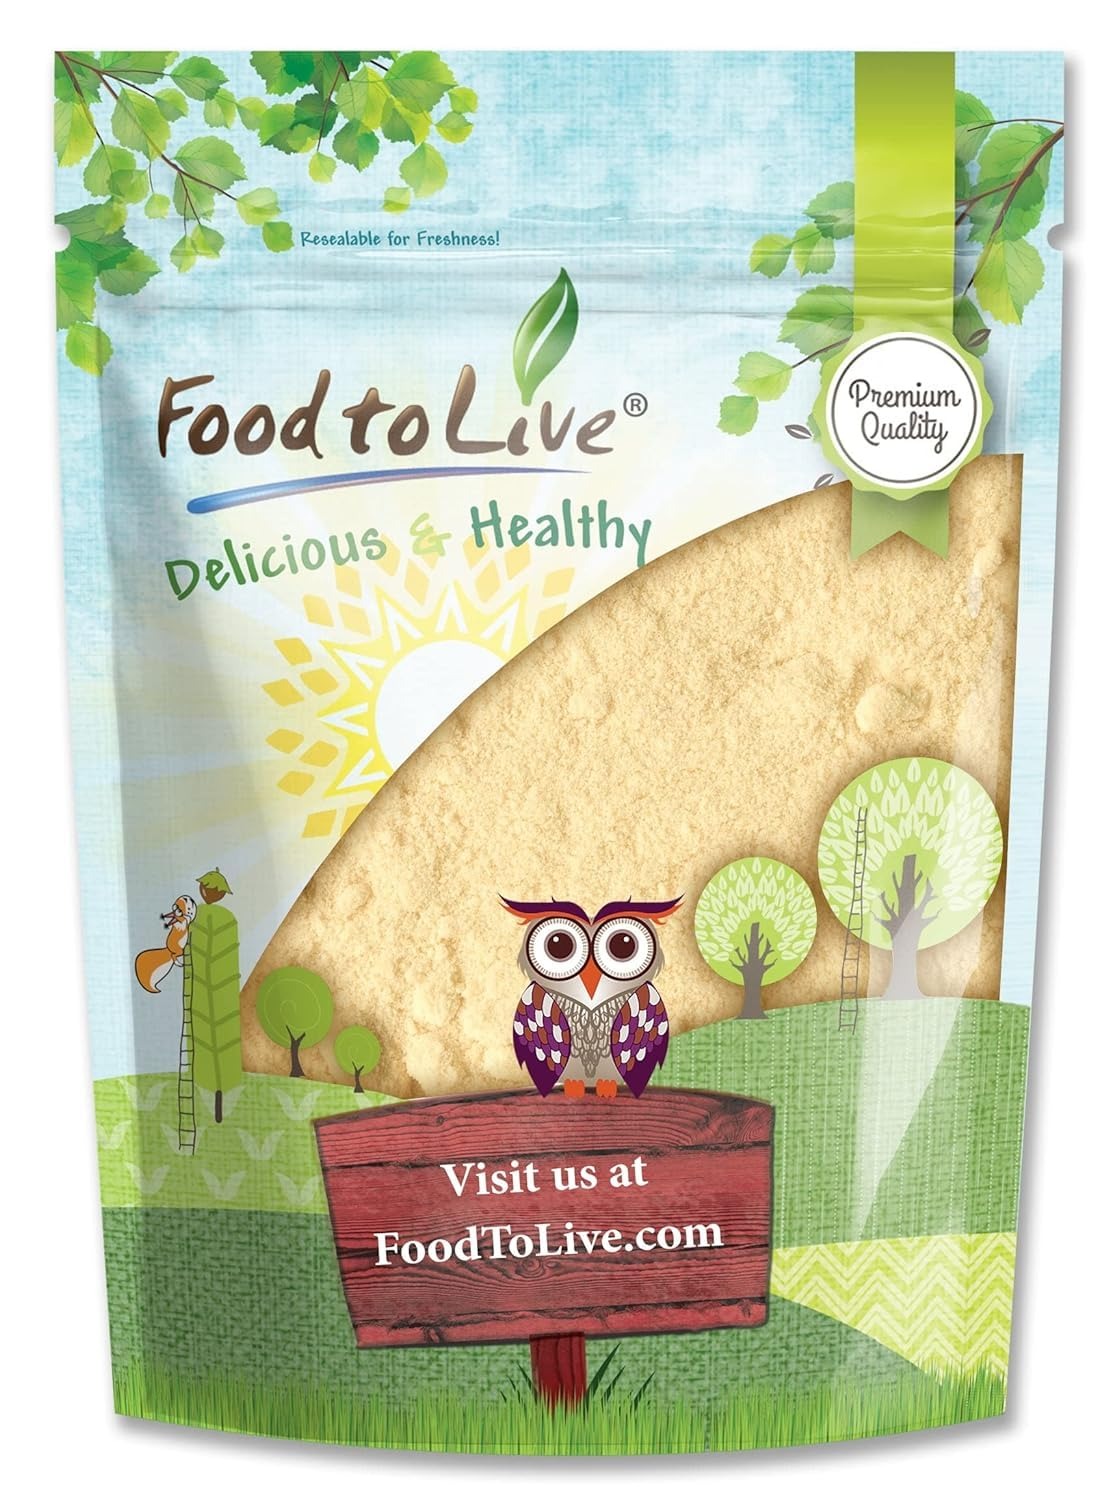
Item Name: Food to Live Carrot Powder, 1 Pound – Ground Raw Dried Roots, Vegan, Bulk, Great for Baking, Juices, Smoothies, Shakes, and Instant Breakfast Drinks. Good Source of Dietary Fiber, and Vitamin A
Bullet Point 1: ✔️PREMIUM QUALITY, RAW, KOSHER: Food to Live offers premium quality Carrot Powder which is made by grinding entire dehydrated carrots with no preservatives added. It is raw, Kosher certified, and vegan-friendly.
Bullet Point 2: ✔️GREAT VITAMIN A SOURCE: Carrot is one of the best sources of beta-carotene which is converted into Vitamin A. Besides, Carrot Powder is rich in Vitamin C, K, Iron, Potassium, and Calcium.
Bullet Point 3: ✔️FRESH CARROT SUBSTITUTE: Carrot Powder can be used in any recipe that calls for fresh carrots. Add it to soups, stews, pies, or pasta. It is a wonderful ingredient for smoothies and morning beverages.
Bullet Point 4: ✔️EASE OF USE: Dehydrated Carrots will reduce your usual cooking time and you won’t lose on taste or nutrients.
Bullet Point 5: ✔️FOOD COLORING AGENT: Carrot Powder will not only boost the nutritional value of your pastries but will also give it a vibrant color.
Product Description: Food to Live Carrot Powder is a handy form of carrot root, a vegetable that is well known all over the world. In contrast to Carrot Juice Powder, our Powder is created by milling entire dehydrated carrots, while keeping its essential nutrients. Considering the ease of use of this product, you definitely won’t regret getting Carrot Powder bulk. Culinary Uses Carrot Powder tastes a bit sweet (just like fresh carrots), and perfectly complements both savory dishes and desserts. One medium-sized fresh carrot makes one tablespoon of Carrot Powder. The easiest way to benefit from this product is to use Carrot Powder for smoothies or drinks. However, you can also add it to soups, stews, pasta, and meat dishes. Powdered Carrots will also boost the nutritional value of your baked goodies. You can mix this powder into your dough for muffins, cakes, or cookies. However, due to the high beta-carotene content, you should not consume Carrot Powder on a daily basis. A good amount for an adult is 1/2 teaspoon per day, however don’t forget to take breaks from eating it. Nutritional Value Dry Carrot Powder is a great product for those who follow a plant-based diet since just 1 ounce of Pure Carrot Powder contains 7g of dietary fiber and 2g of protein. Besides, this Powder is rich in Vitamin C and K, and essential minerals like Potassium, Calcium, and Iron. Storage If you consider getting bulk Carrot Powder bags, please, keep in mind that this product is sensitive to humidity, hence, should be kept in air-tight containers, in a cool dry place.
Value: 16.0
Unit: Ounce

Price: 13.64